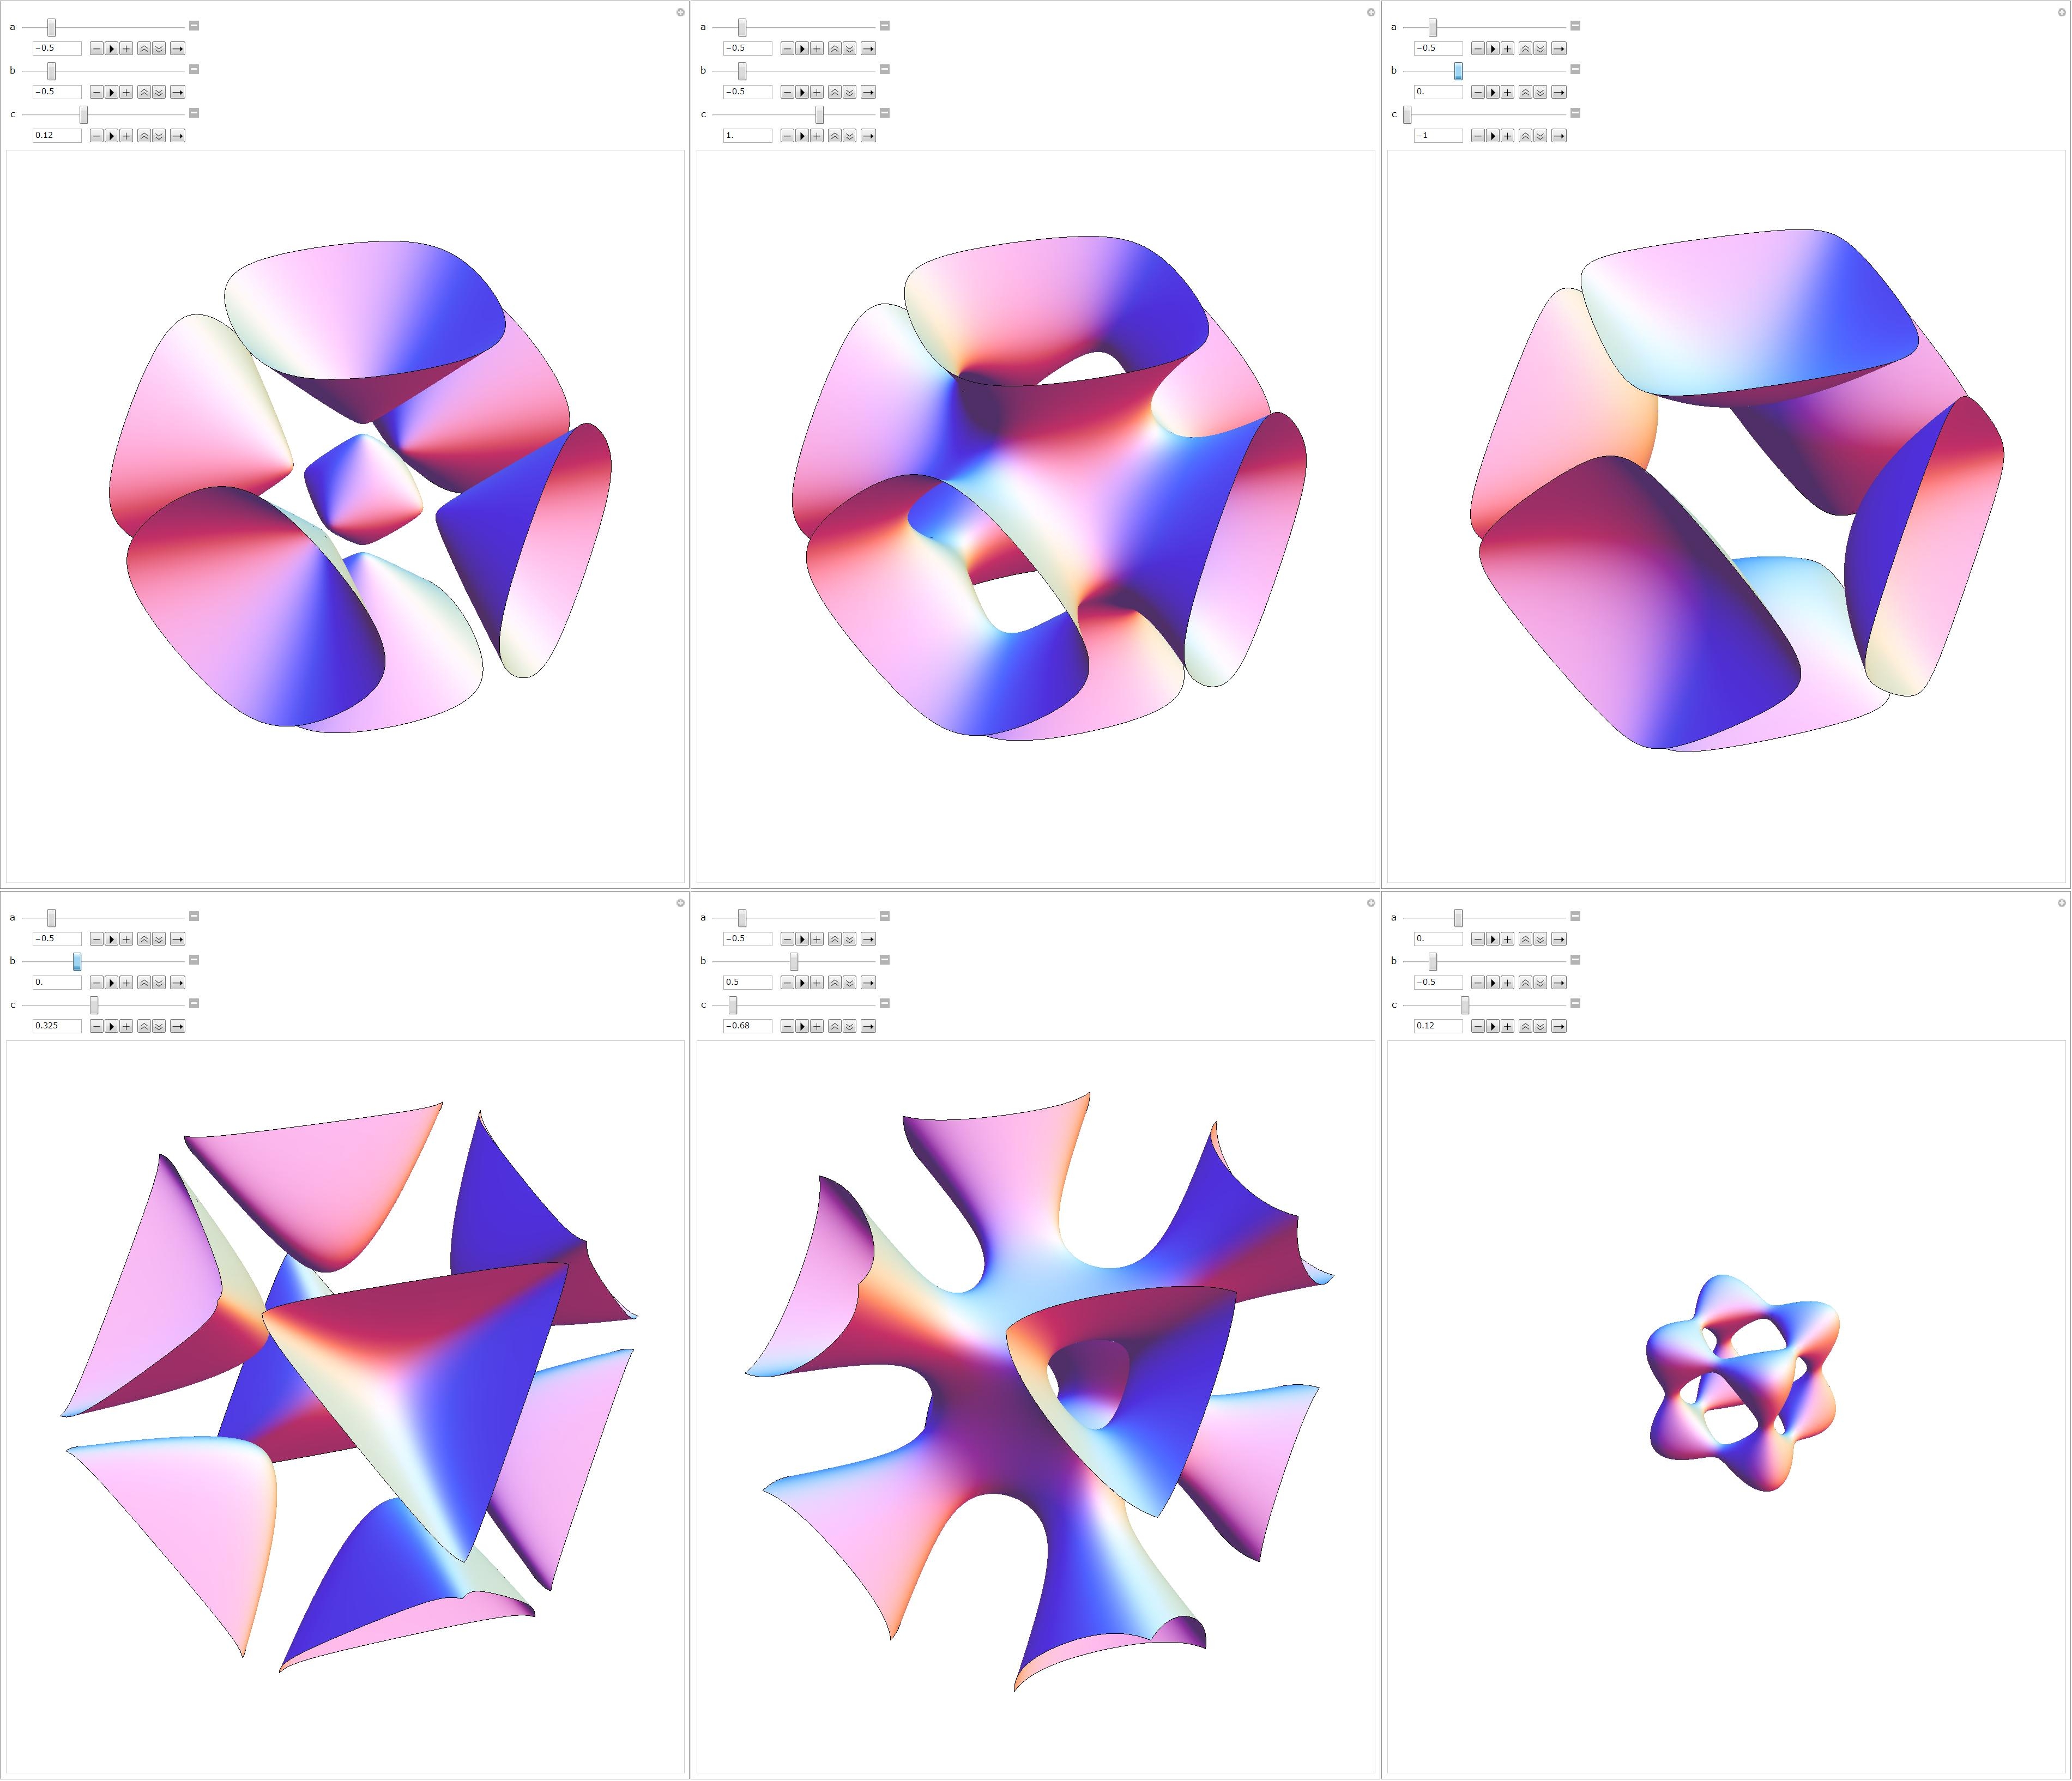
structure, wheel, purple, pattern, line, geometry, circle, brand, font, sculpture, design, diagram, symmetry, 3d, graphic, shape, mathematica, cg, code, program, algorithm, geometricsculpture, contourplot3d